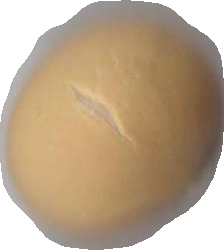
Variety: Dega